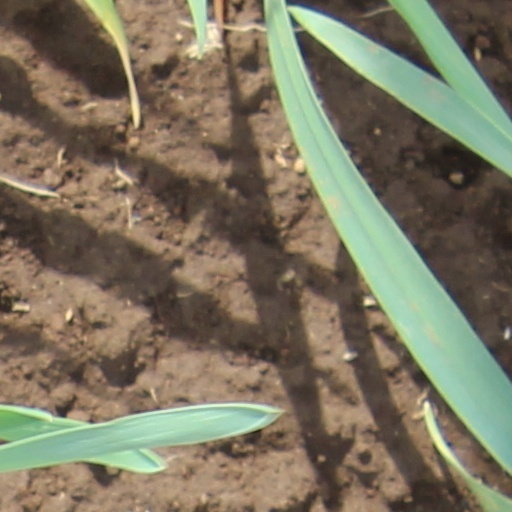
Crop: wheat